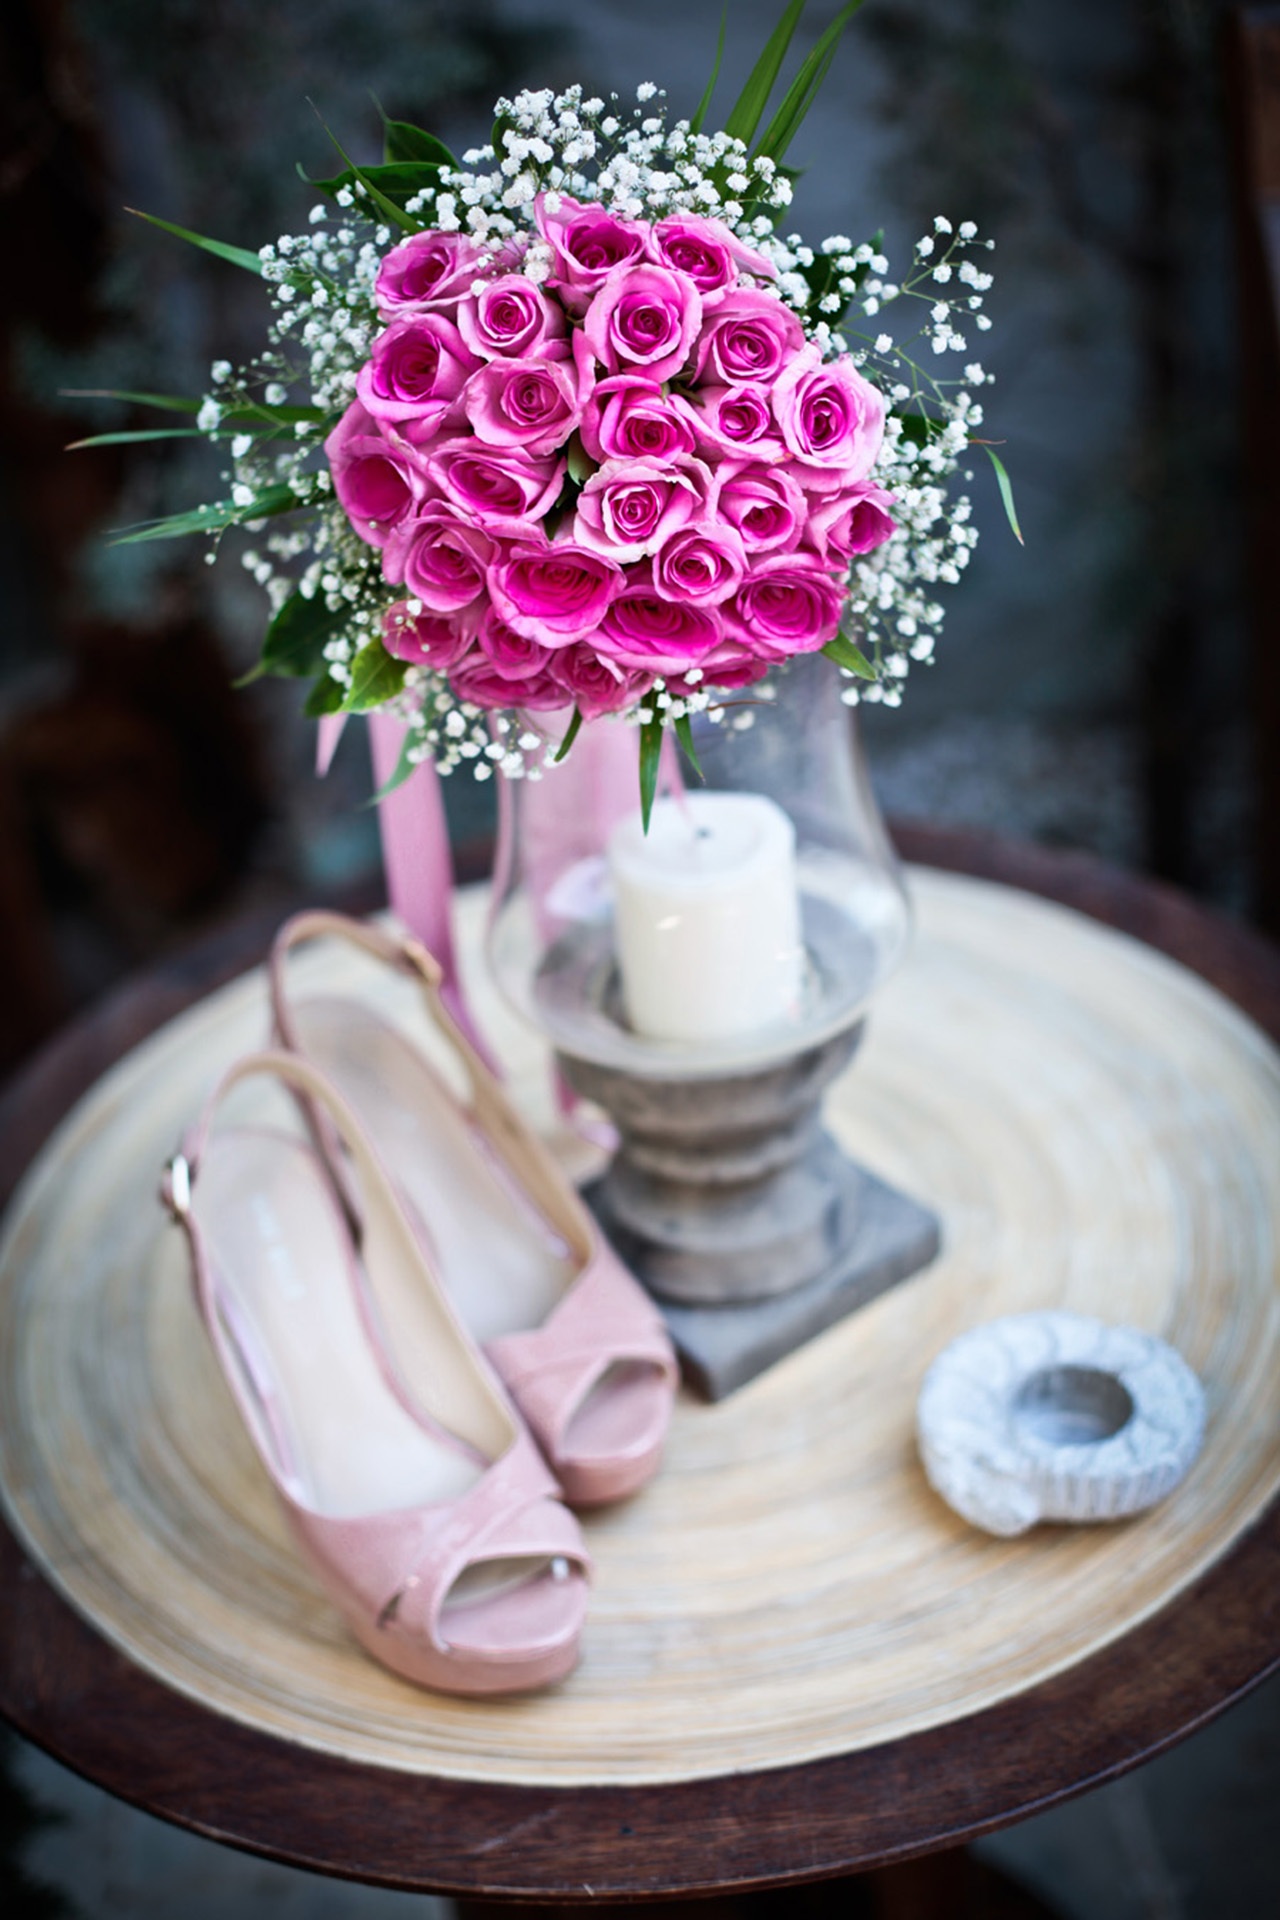
plant, flower, petal, bouquet, pink, wedding, shoes, ceremony, icing, detail, floristry, flower bouquet, floral design, centrepiece, flower arranging